Kitagawachi Station

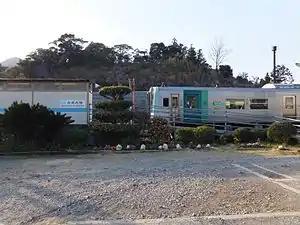
Kitagawachi Station in April 2012

is a passenger railway station located in the town of Minami, Kaifu District, Tokushima Prefecture, Japan. It is operated by JR Shikoku and has the station number "M20".